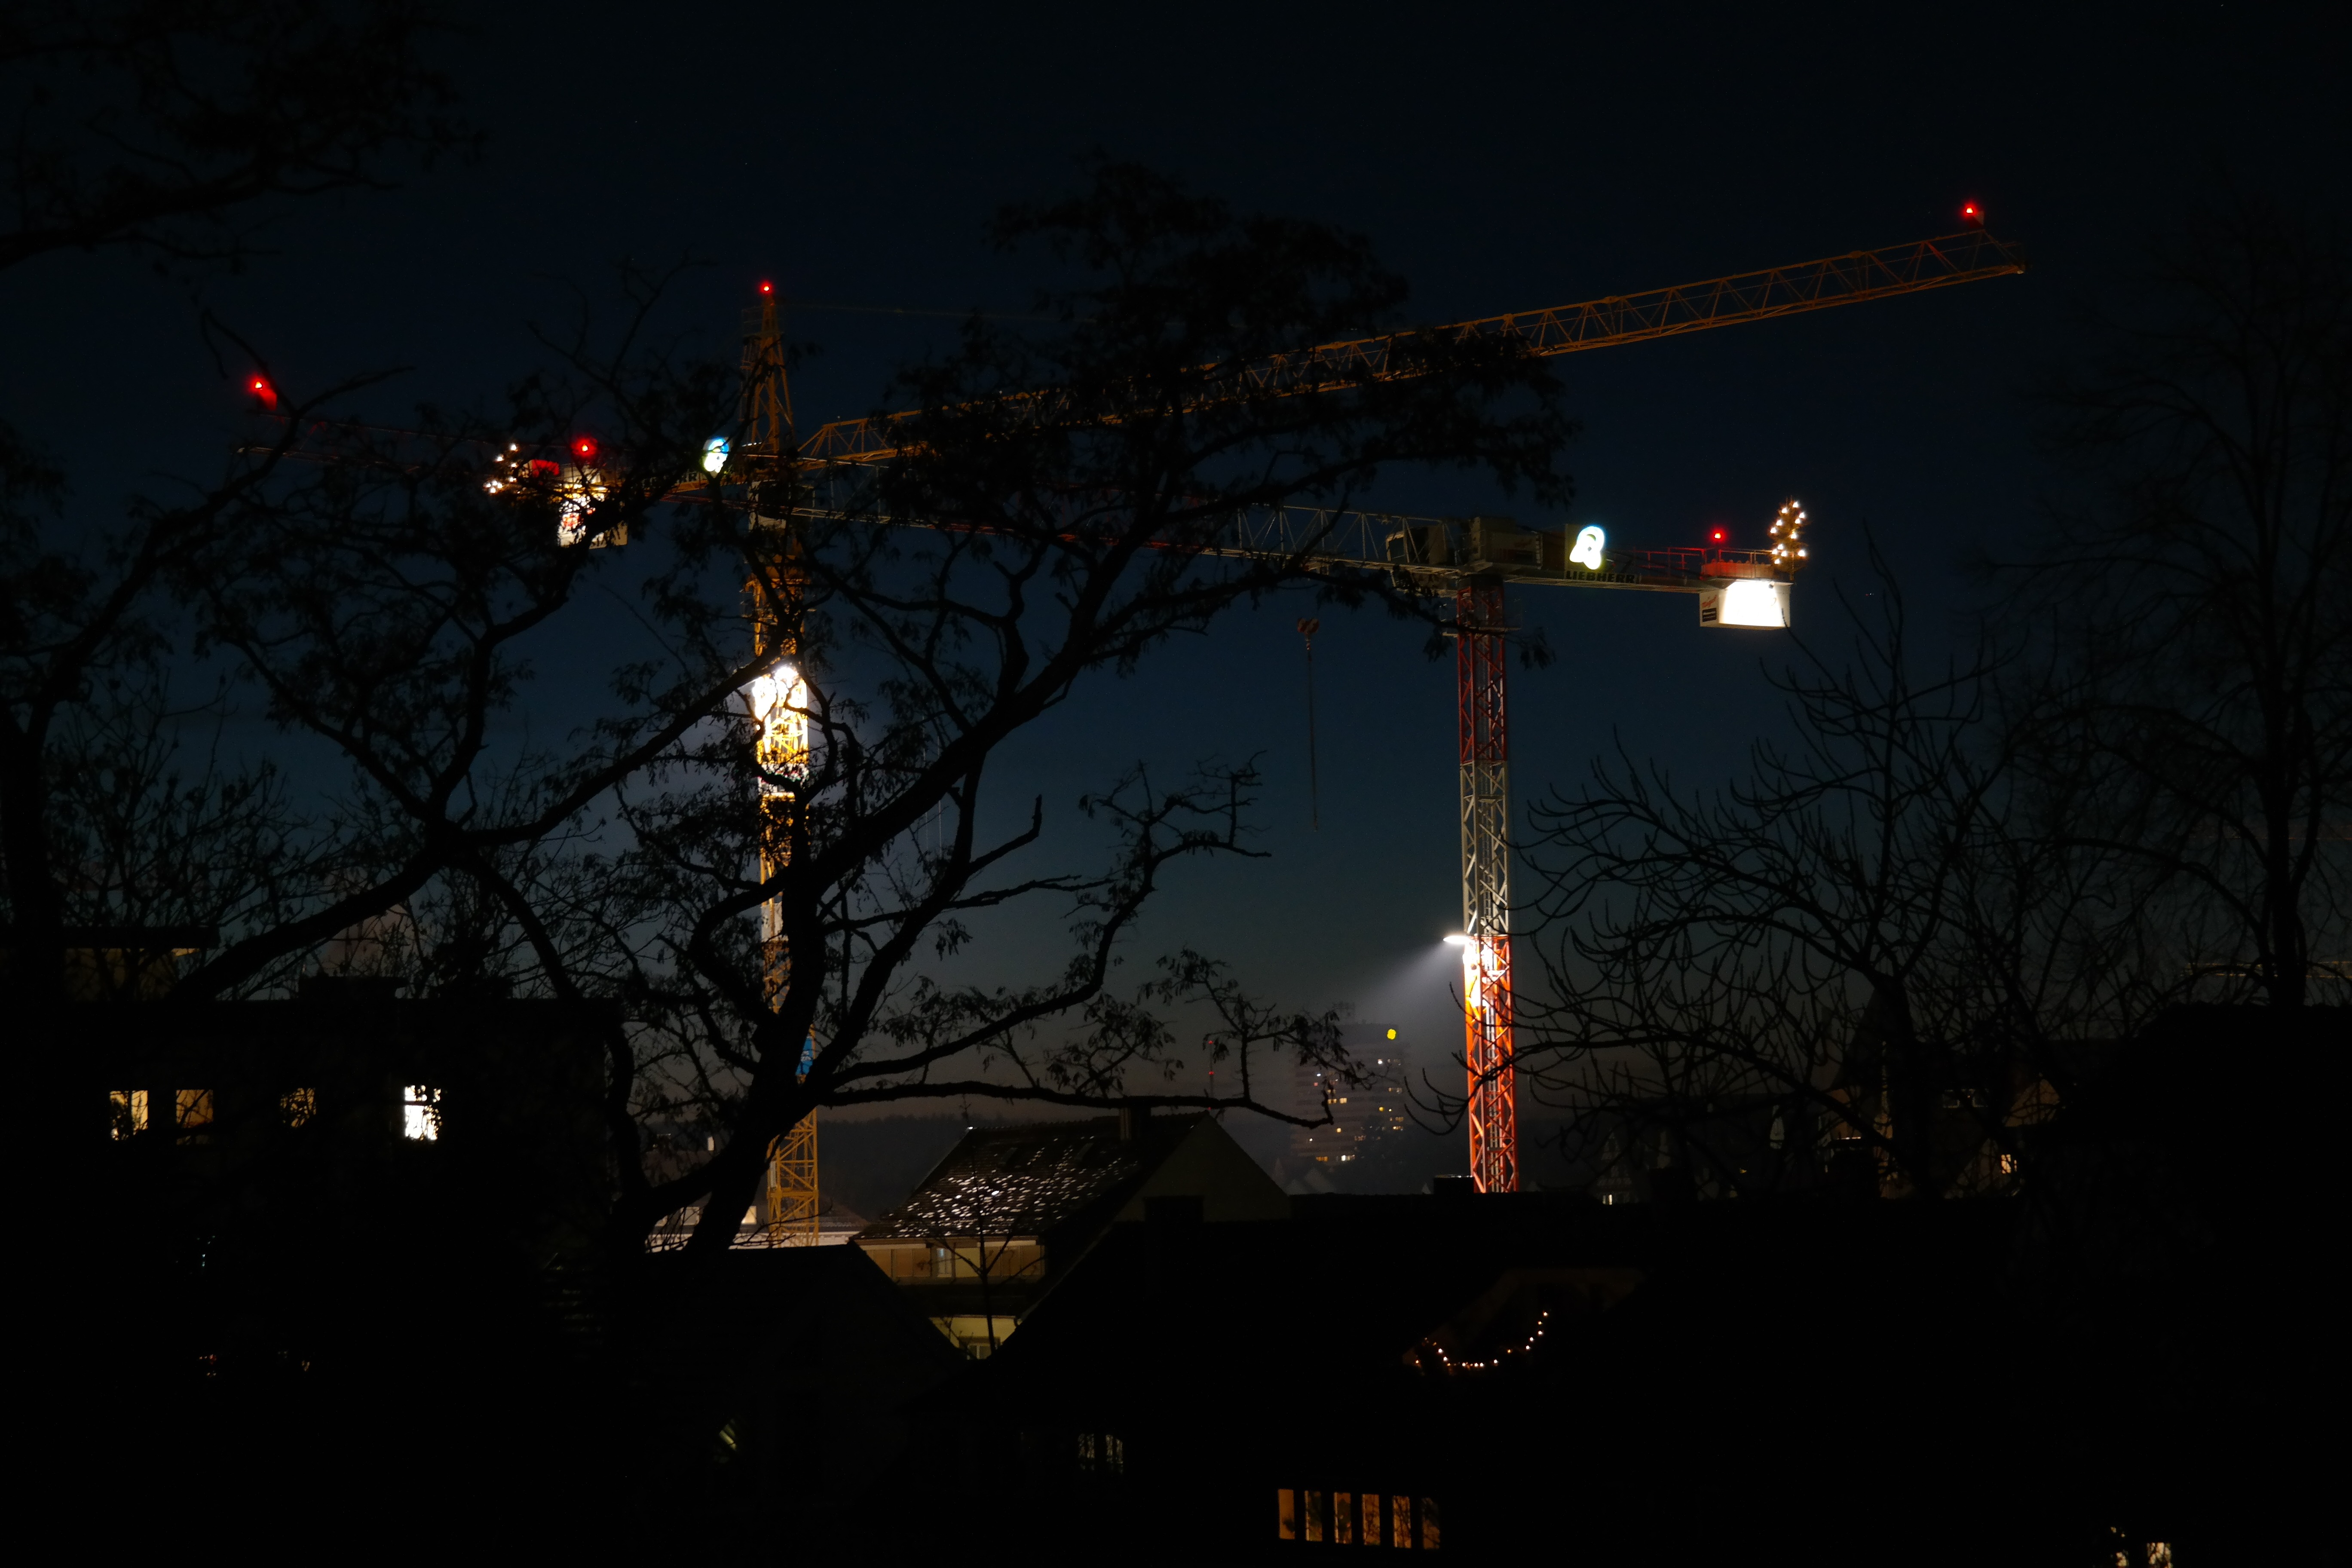
light, night, dark, dusk, evening, darkness, street light, lighting, illuminated, at night, light fixture, cranes, site, midnight, screenshot, construction work, night construction site, night work, night shift